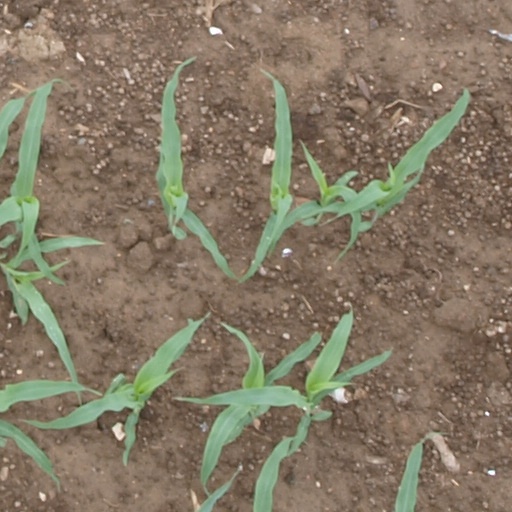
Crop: maize; corn